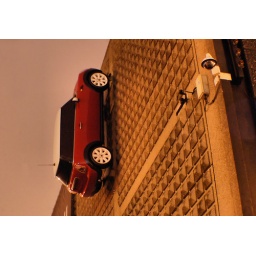
the BMW Mini factory in swindon has this mini parked on the wall of their building